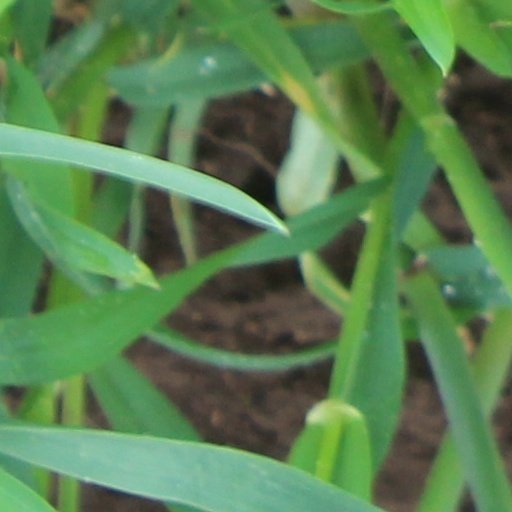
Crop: wheat